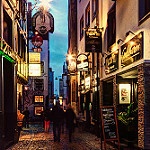
Scene: Outdoor